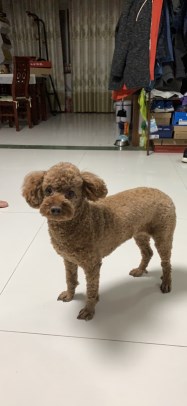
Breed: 7449-n000128-teddy